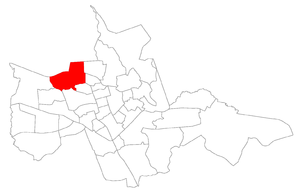
Caturrita est un quartier de la ville brésilienne de Santa Maria, Rio Grande do Sul. Le quartier est situé dans district de Sede.